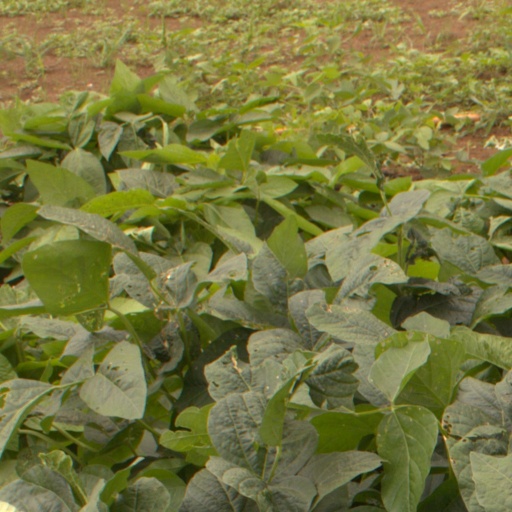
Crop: soybean